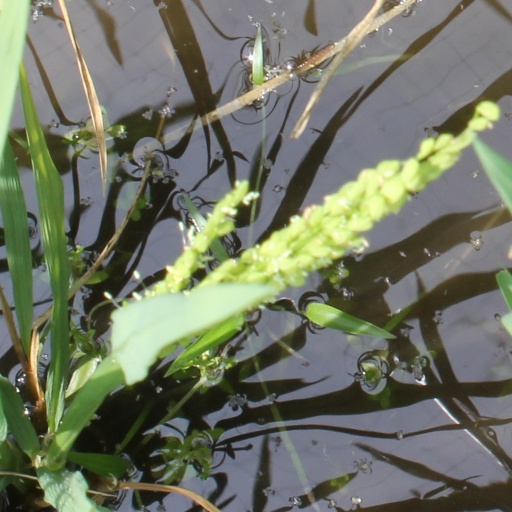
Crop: rice